Libyan crisis (2011–present)

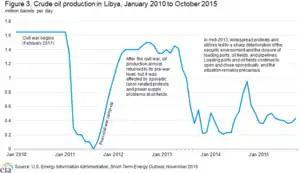
Libyan oil production collapsed during the two civil wars.

The history of Libya under Muammar Gaddafi spanned 42 years from 1969 to 2011. Gaddafi became the "de facto" leader of the country on 1 September 1969, after leading a group of young Libyan military officers against King Idris I in a nonviolent revolution and bloodless coup d'état. After the king fled the country, the Libyan Revolutionary Command Council (RCC) headed by Gaddafi abolished the monarchy and the old constitution and proclaimed the new Libyan Arab Republic, with the motto "freedom, socialism, and unity".